1964 Wichita Falls tornado

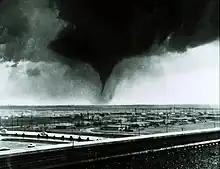

During the afternoon through the evening hours of April 3, 1964, a violent tornado struck the city of Wichita Falls, located in northern Texas. The tornado killed 7 and injured a further 111, and causing an estimated $15 million in damages. The tornado heavily damaged downtown Wichita Falls and destroyed much of Sheppard Air Force Base.